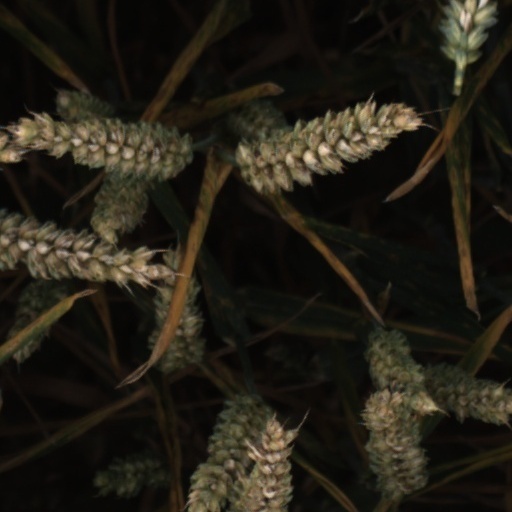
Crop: wheat